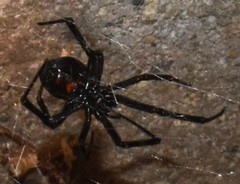
Species: Lactrodectus_hesperus